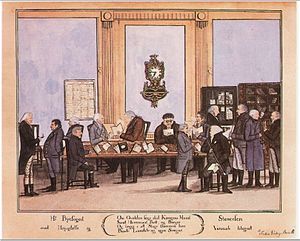
Drejers Klub
Tegning af F.L. Bernth fra 1817 fra Drejers Klub.
Drejers Klub var en forening i København, hvor medlemmer af borgerstanden mødtes til diskussioner og festligt lag i slutningen af 1700-tallet.